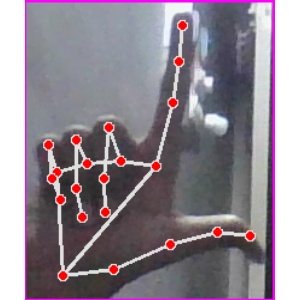
अक्षर: ल